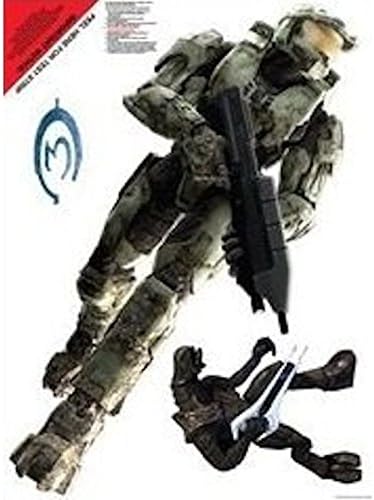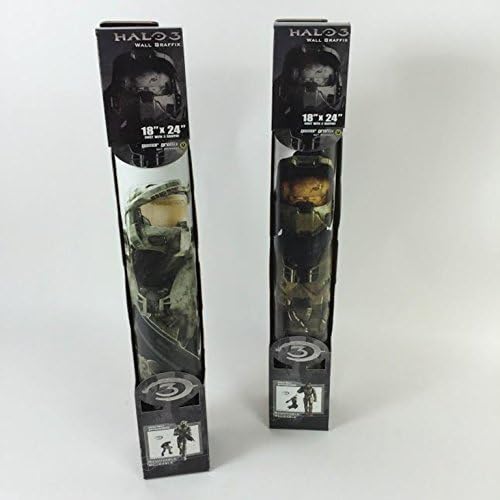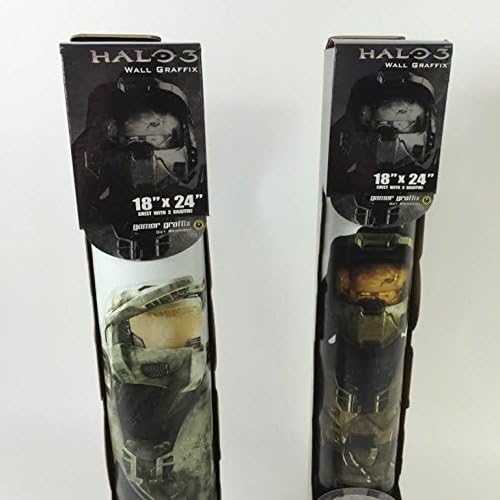
Halo 3 Wall Graffix - Master Chief 2ft Room Sticker Poster by Gamer Graffix
Category: Tools & Home Improvement
Halo 3 Wall Graffix - Master Chief 2ft Room Sticker Poster
Features: Beauty & Personal Care,Hair Care,Styling Tools & Appliances,Irons,Straighteners